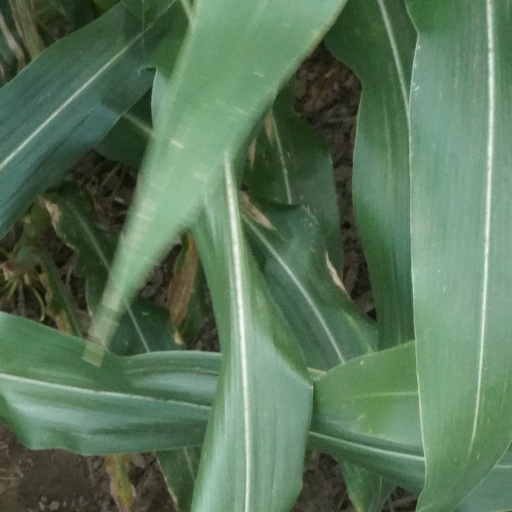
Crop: maize; corn